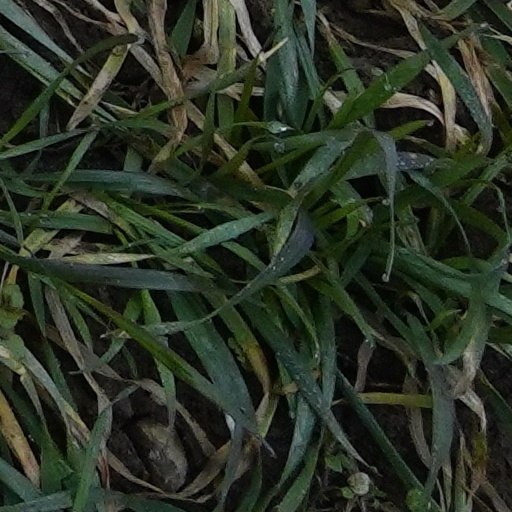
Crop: wheat